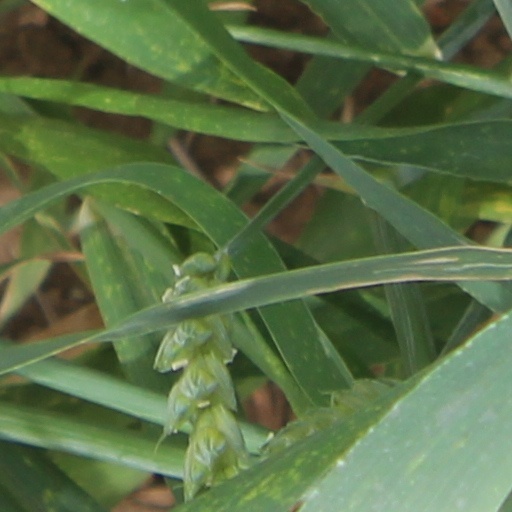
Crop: wheat